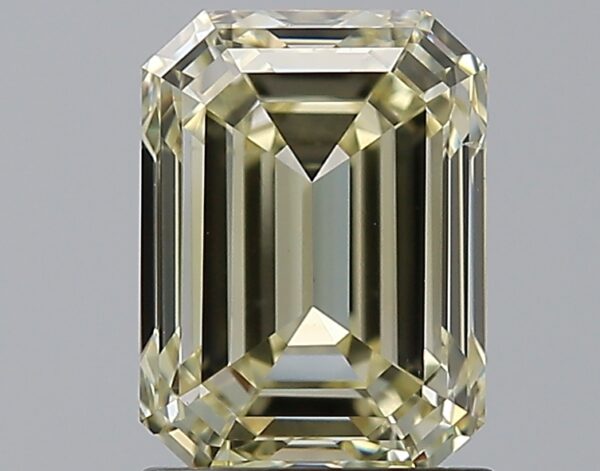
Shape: emerald
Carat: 1.72
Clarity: VS2
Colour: W-X
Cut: EX
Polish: EX
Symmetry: VG
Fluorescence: M
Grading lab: GIA
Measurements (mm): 7.68 x 5.65 x 3.88